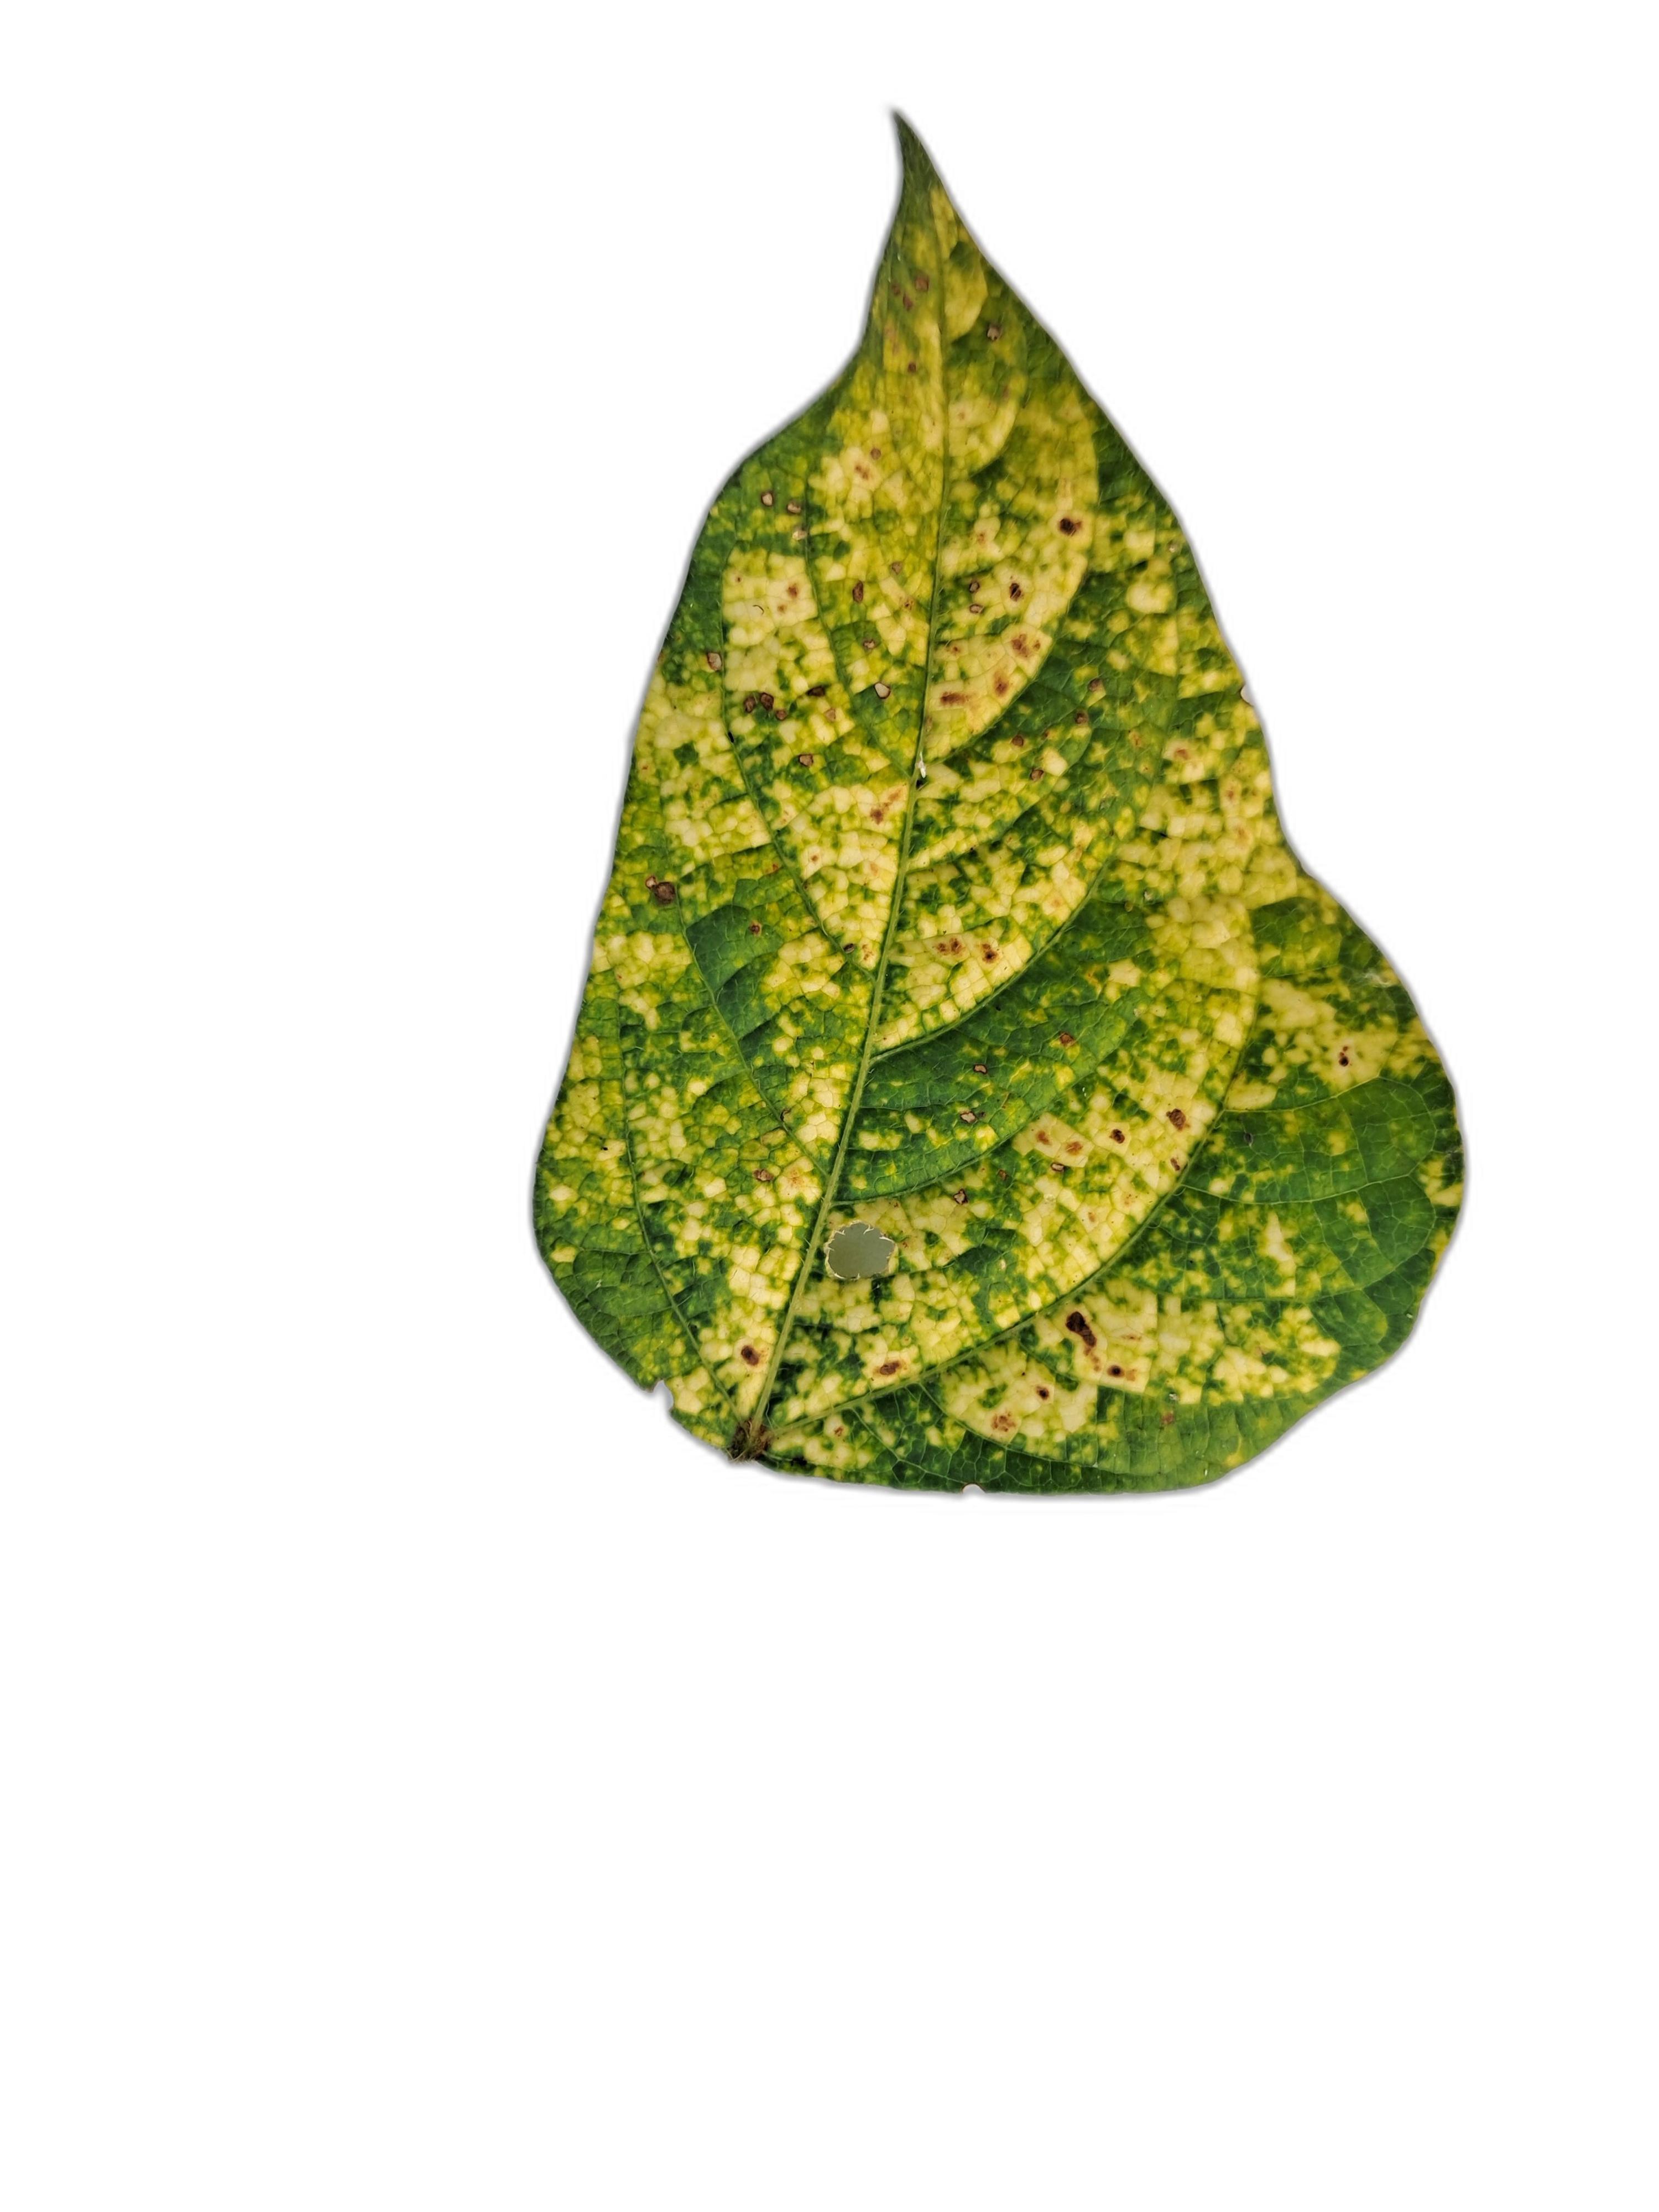
Label: Yellow Mosaic